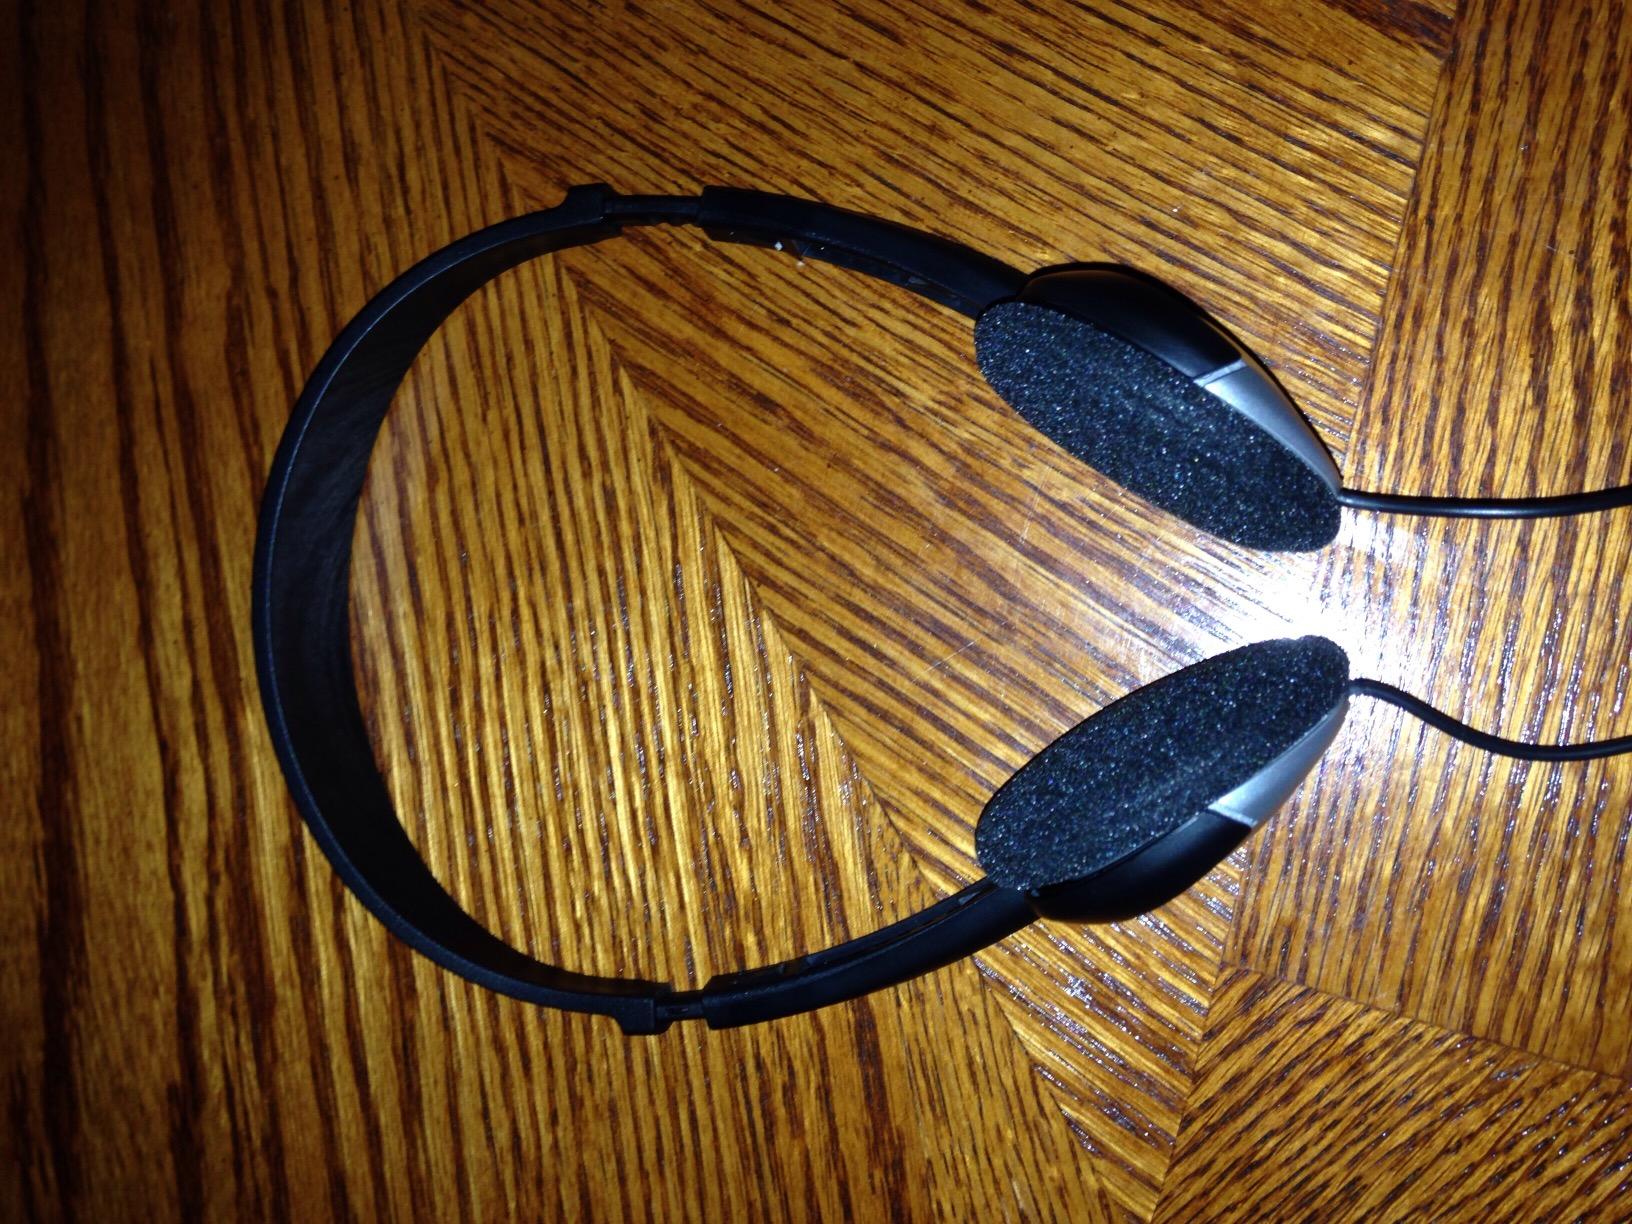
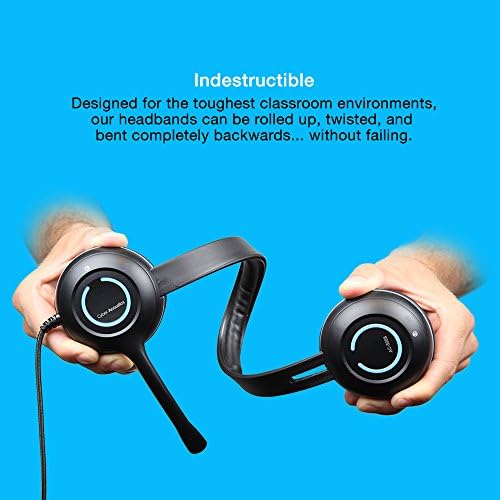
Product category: headphones
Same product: no